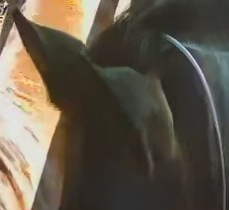
Face region: ears (position_of_ears)
Pain indicator: not_present